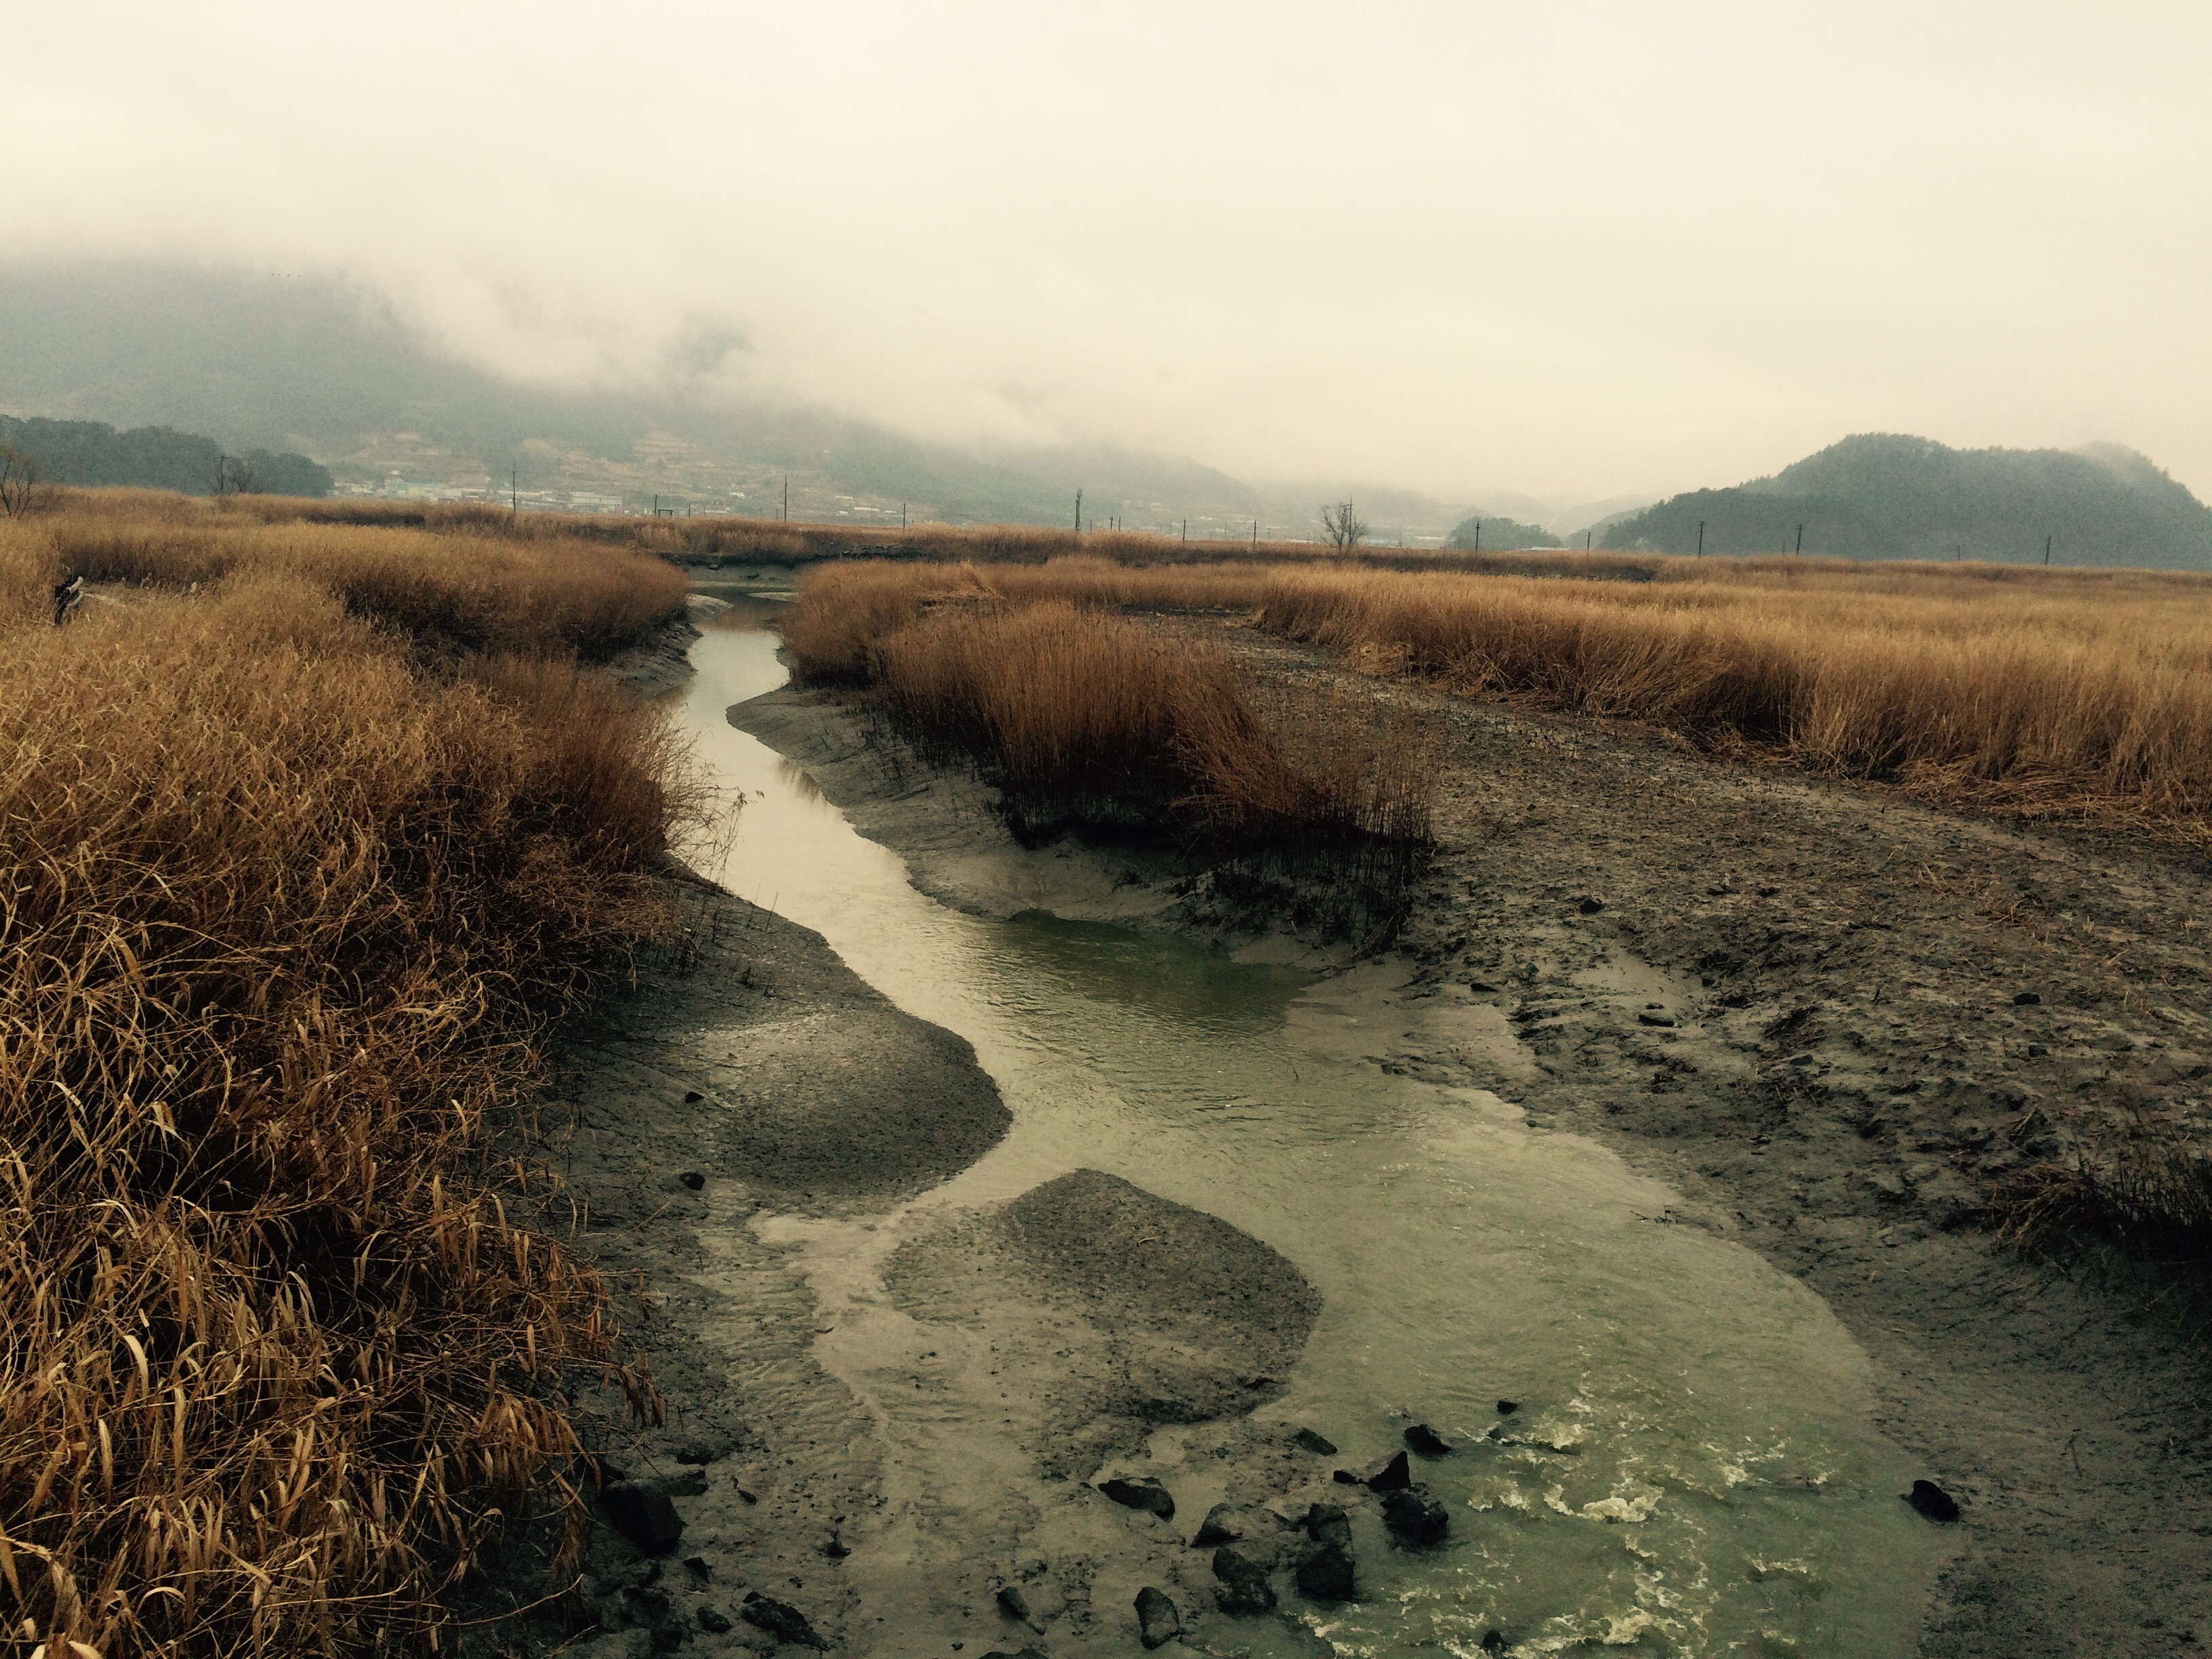
nature, habitat, geographical feature, atmospheric phenomenon, natural environment, wilderness, water, reflection, tree, shore, wetland, river, marsh, grass, morning, soil, loch, sea, hill, coast, rural area, landscape, mudflat, bog, sand, reservoir